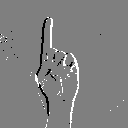
ASL letter: z